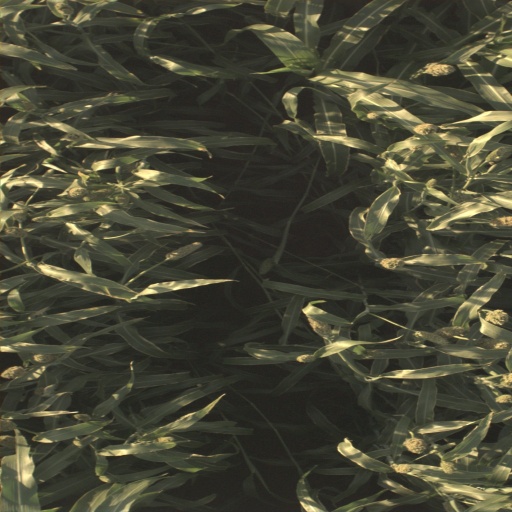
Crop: sorghum